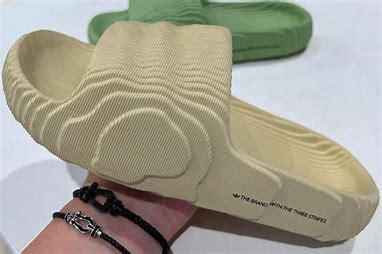
Brand: Adidas
Model: Adilette 22